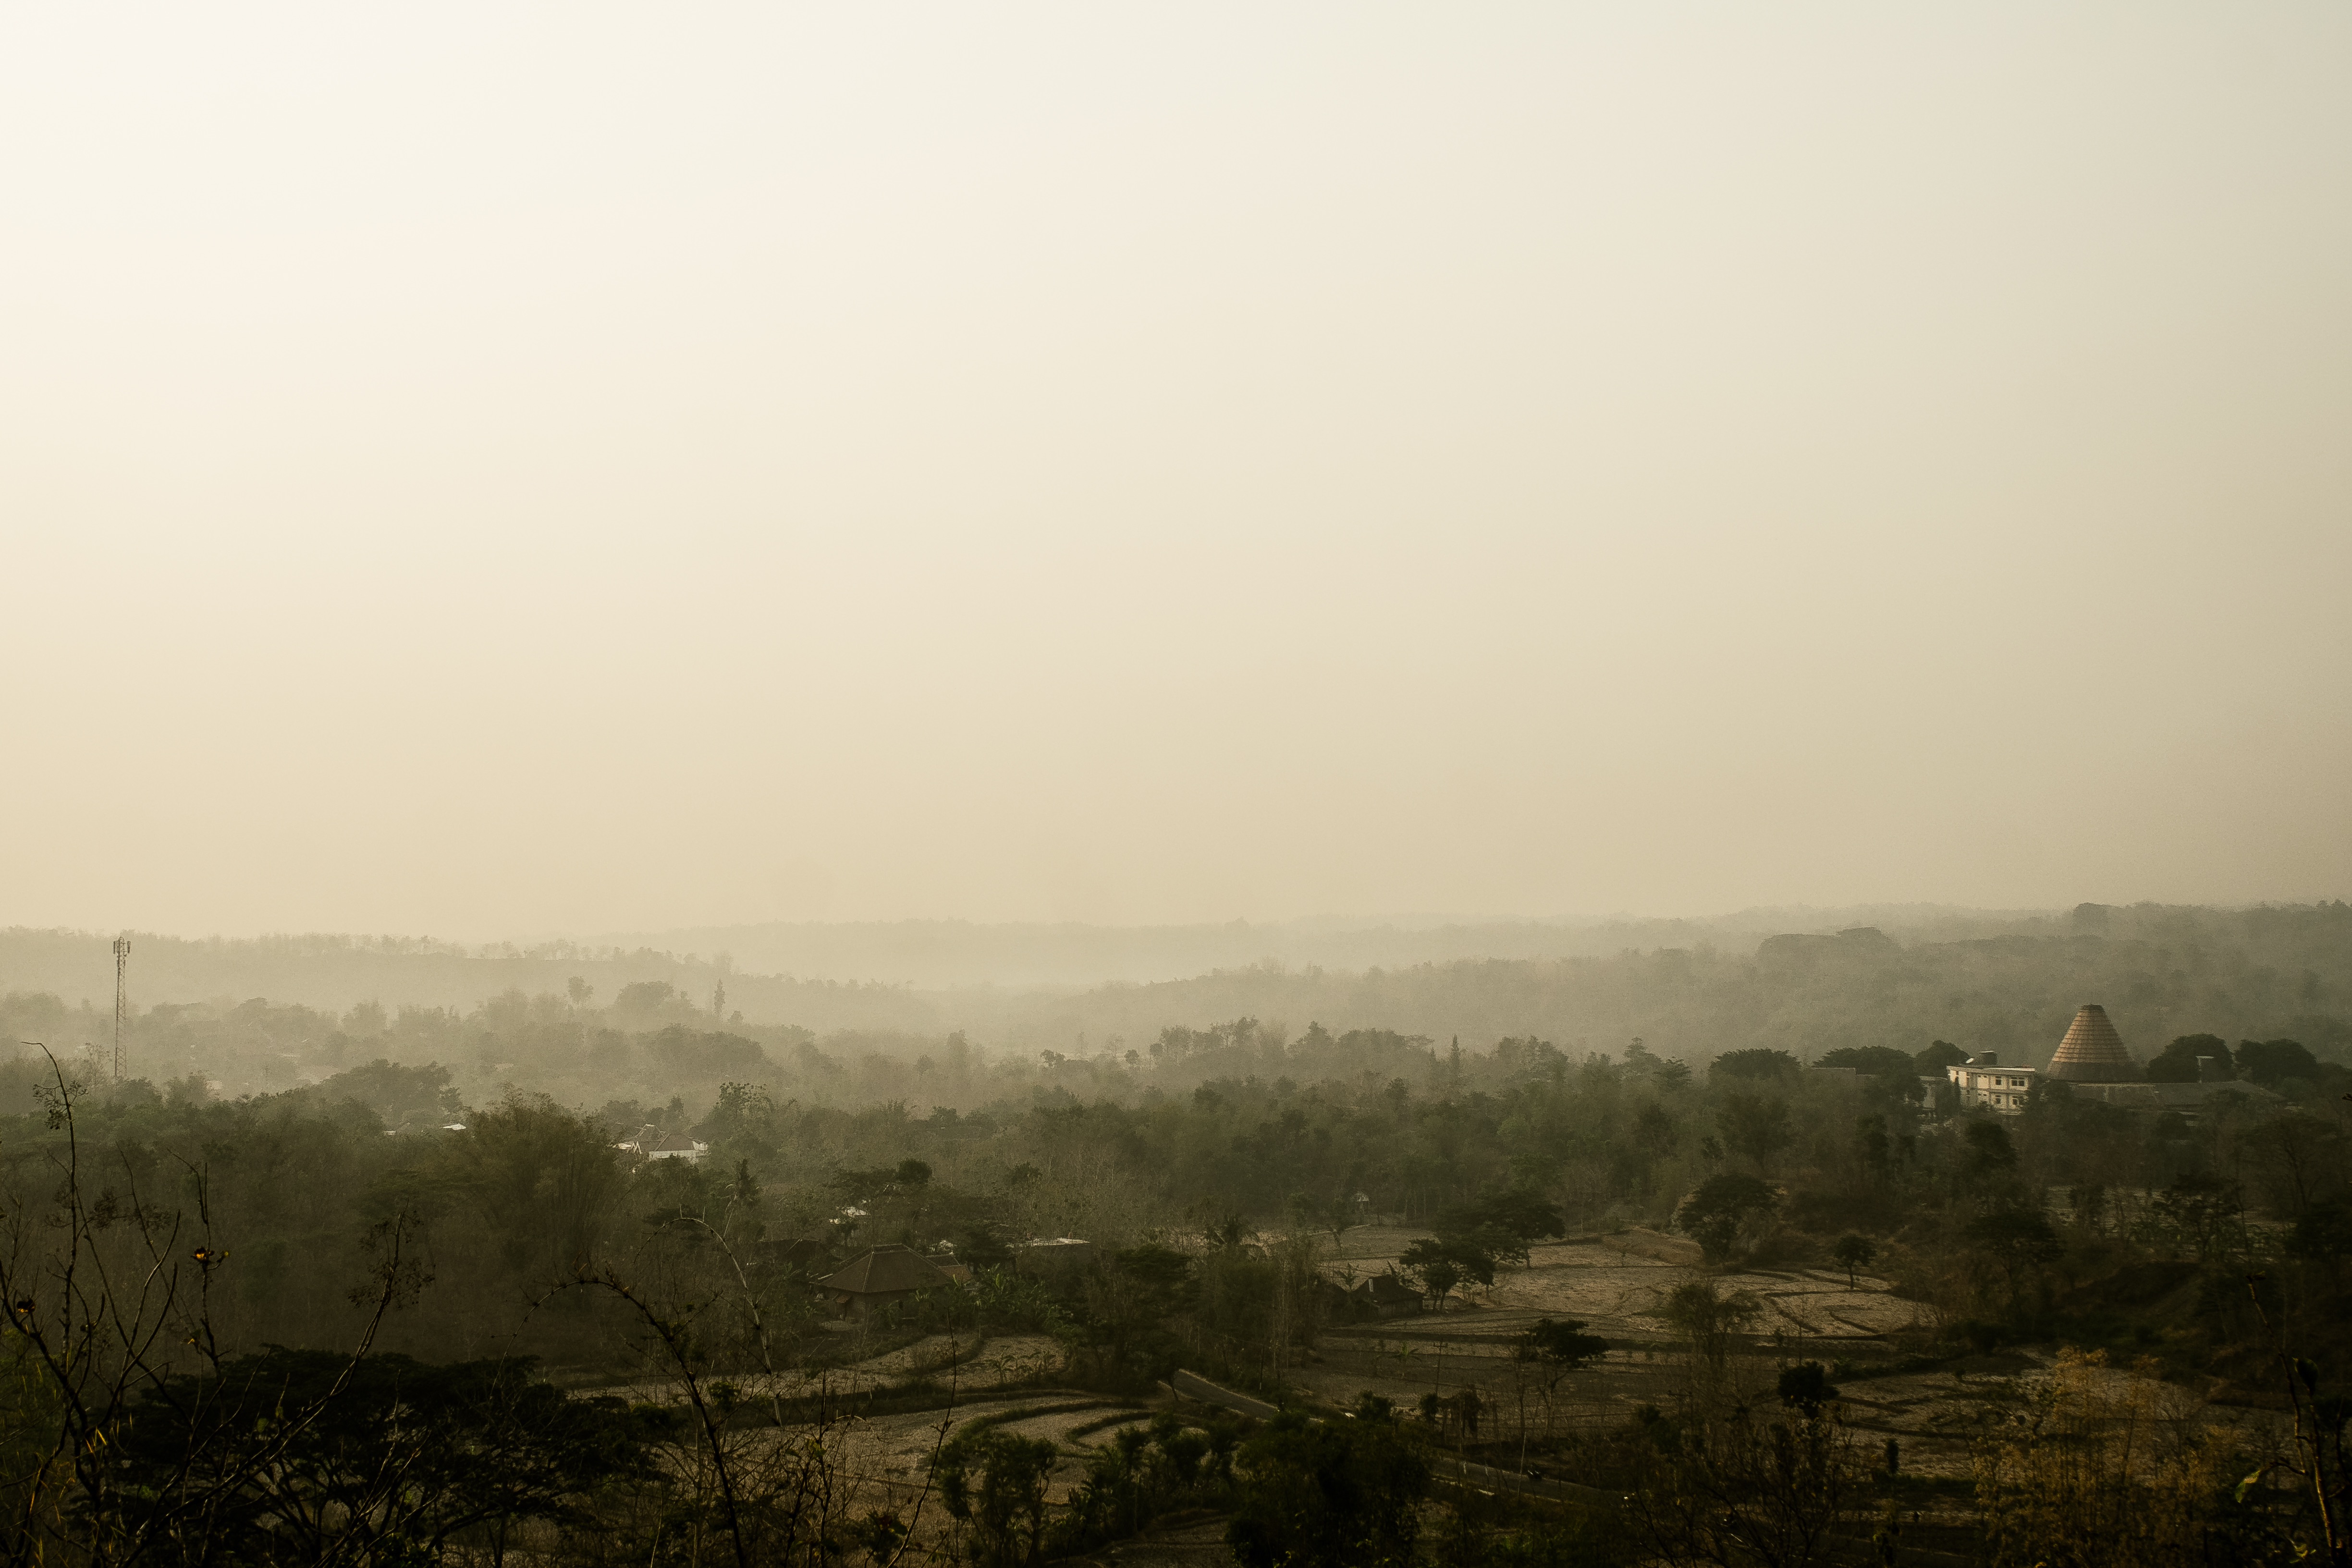
landscape, nature, horizon, fog, sunrise, mist, field, countryside, sunlight, morning, hill, dawn, dusk, evening, weather, haze, plain, rural area, natural environment, atmospheric phenomenon, atmosphere of earth